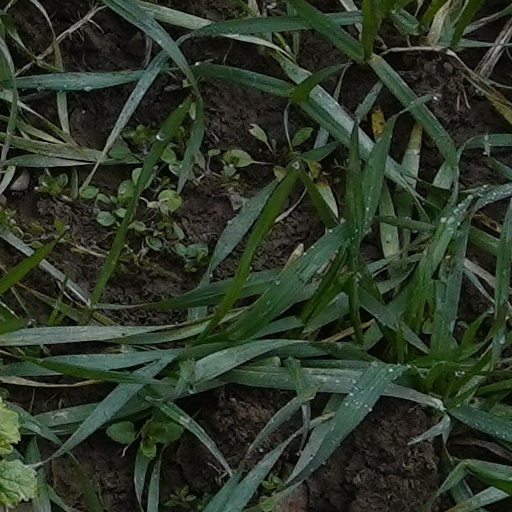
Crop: wheat